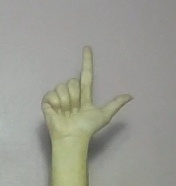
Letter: laam